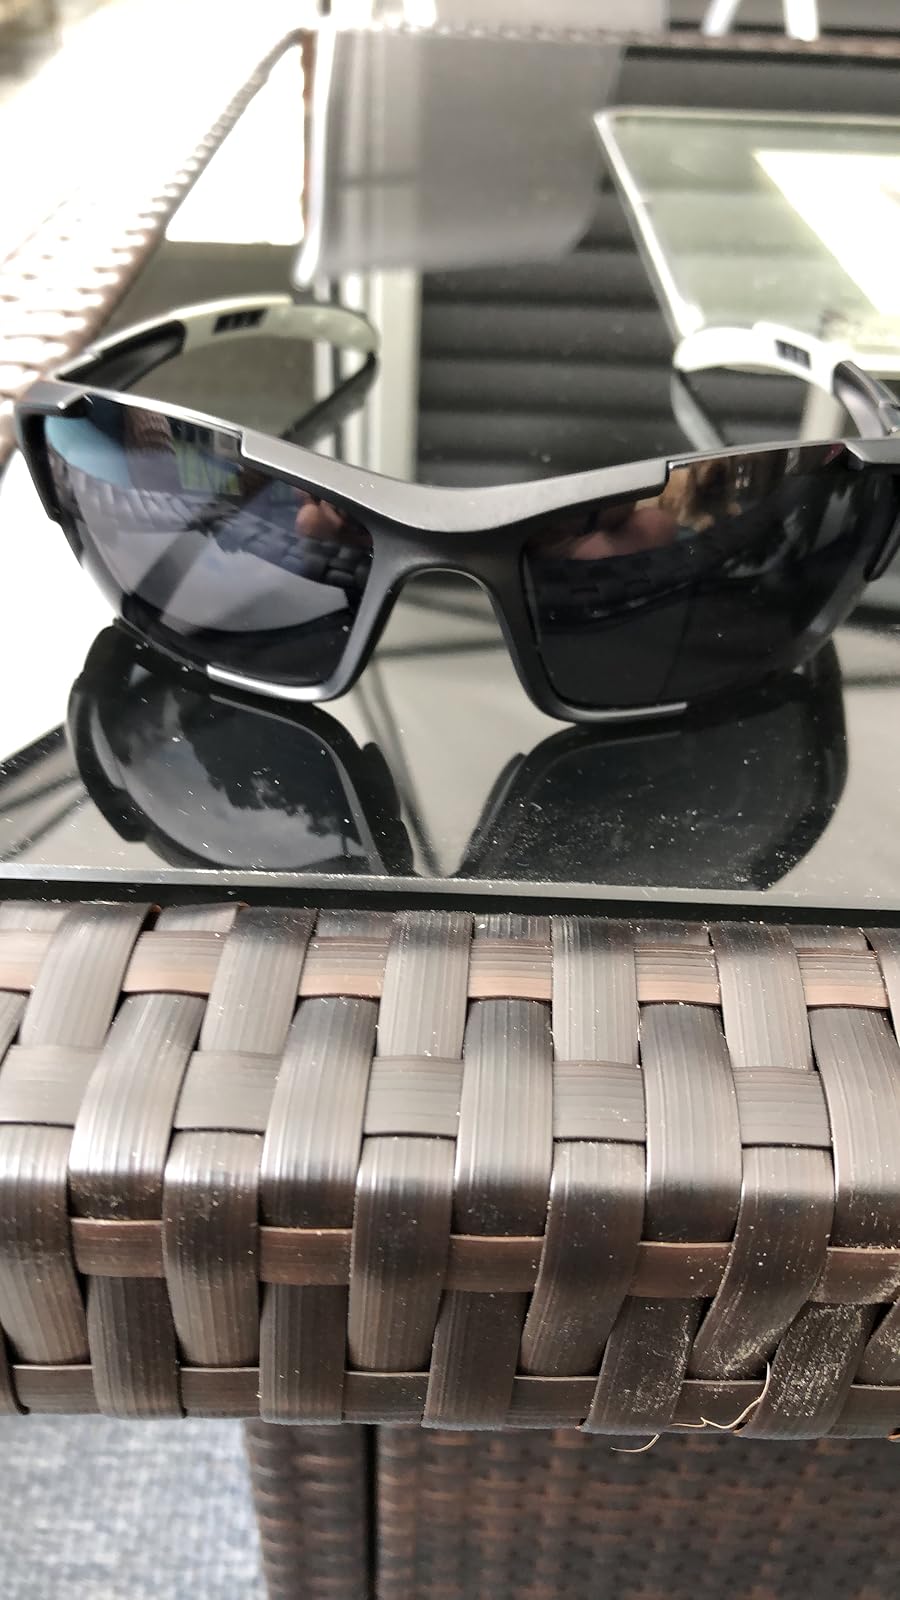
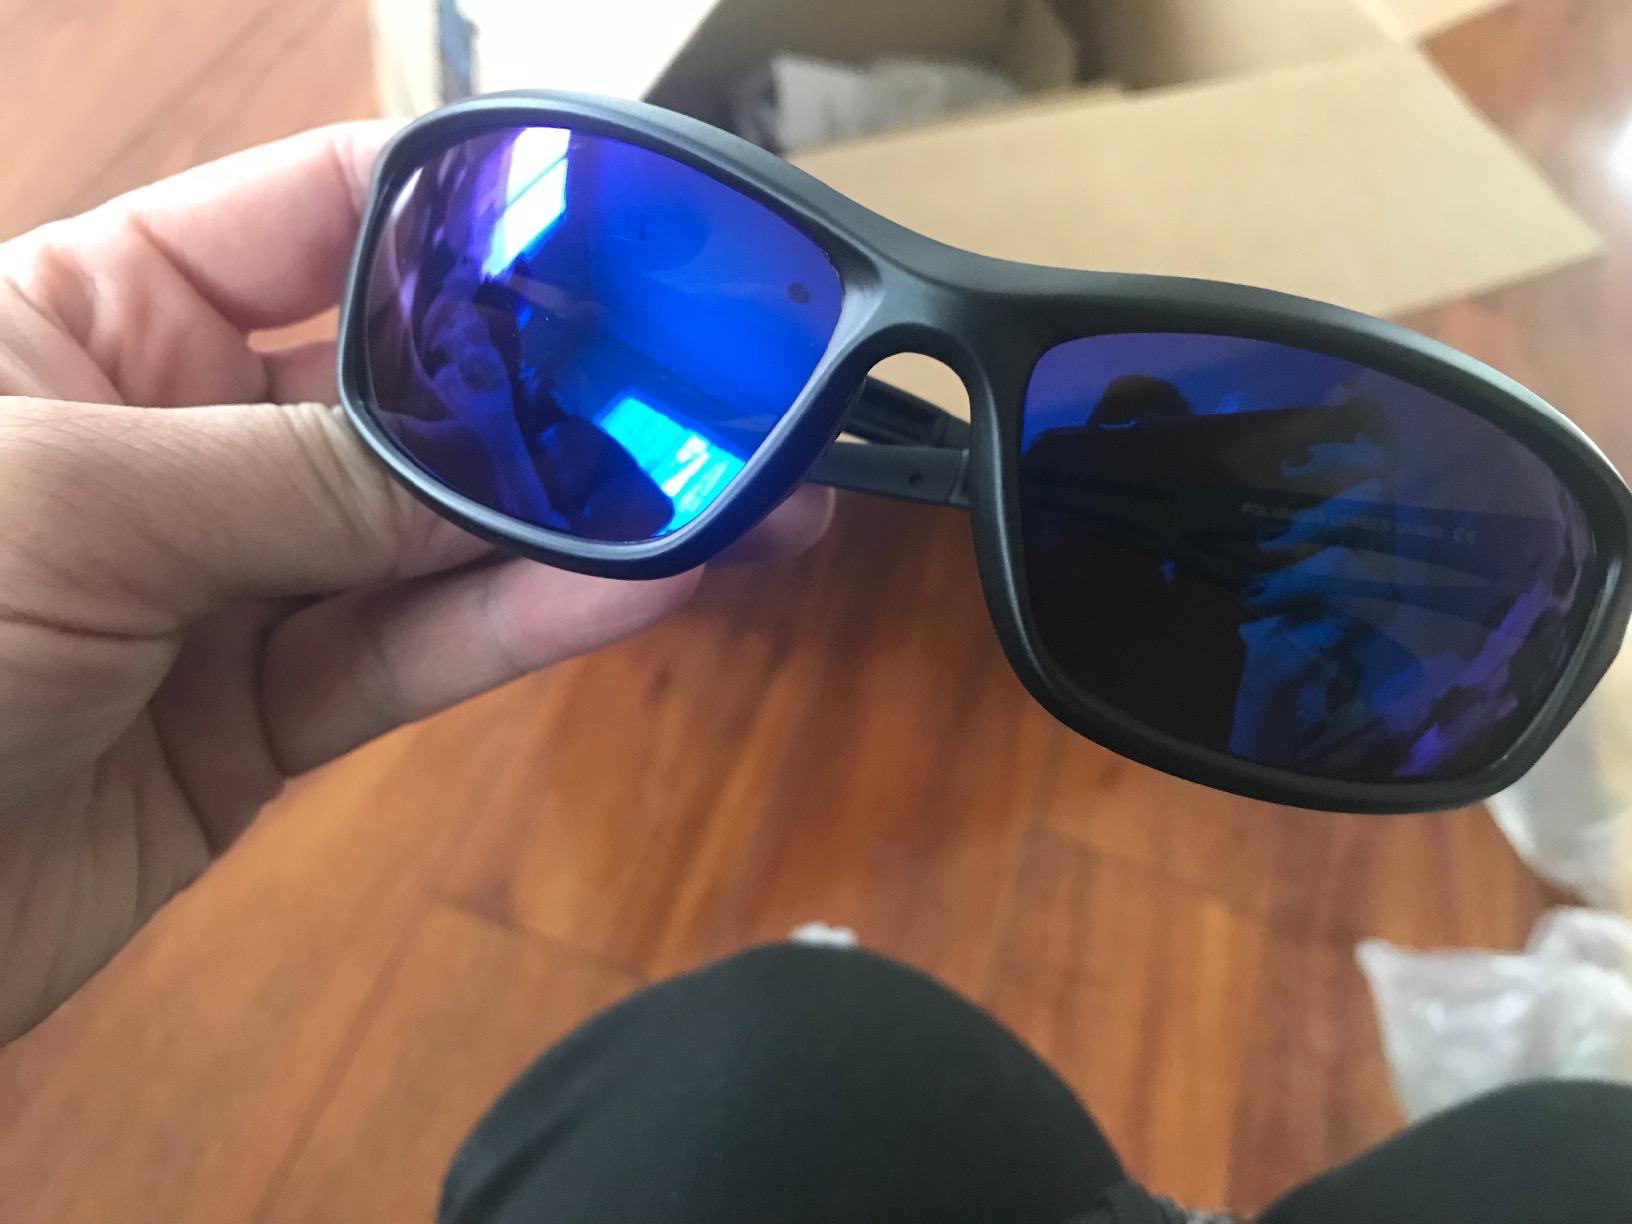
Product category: accessories_sunglasses
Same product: no